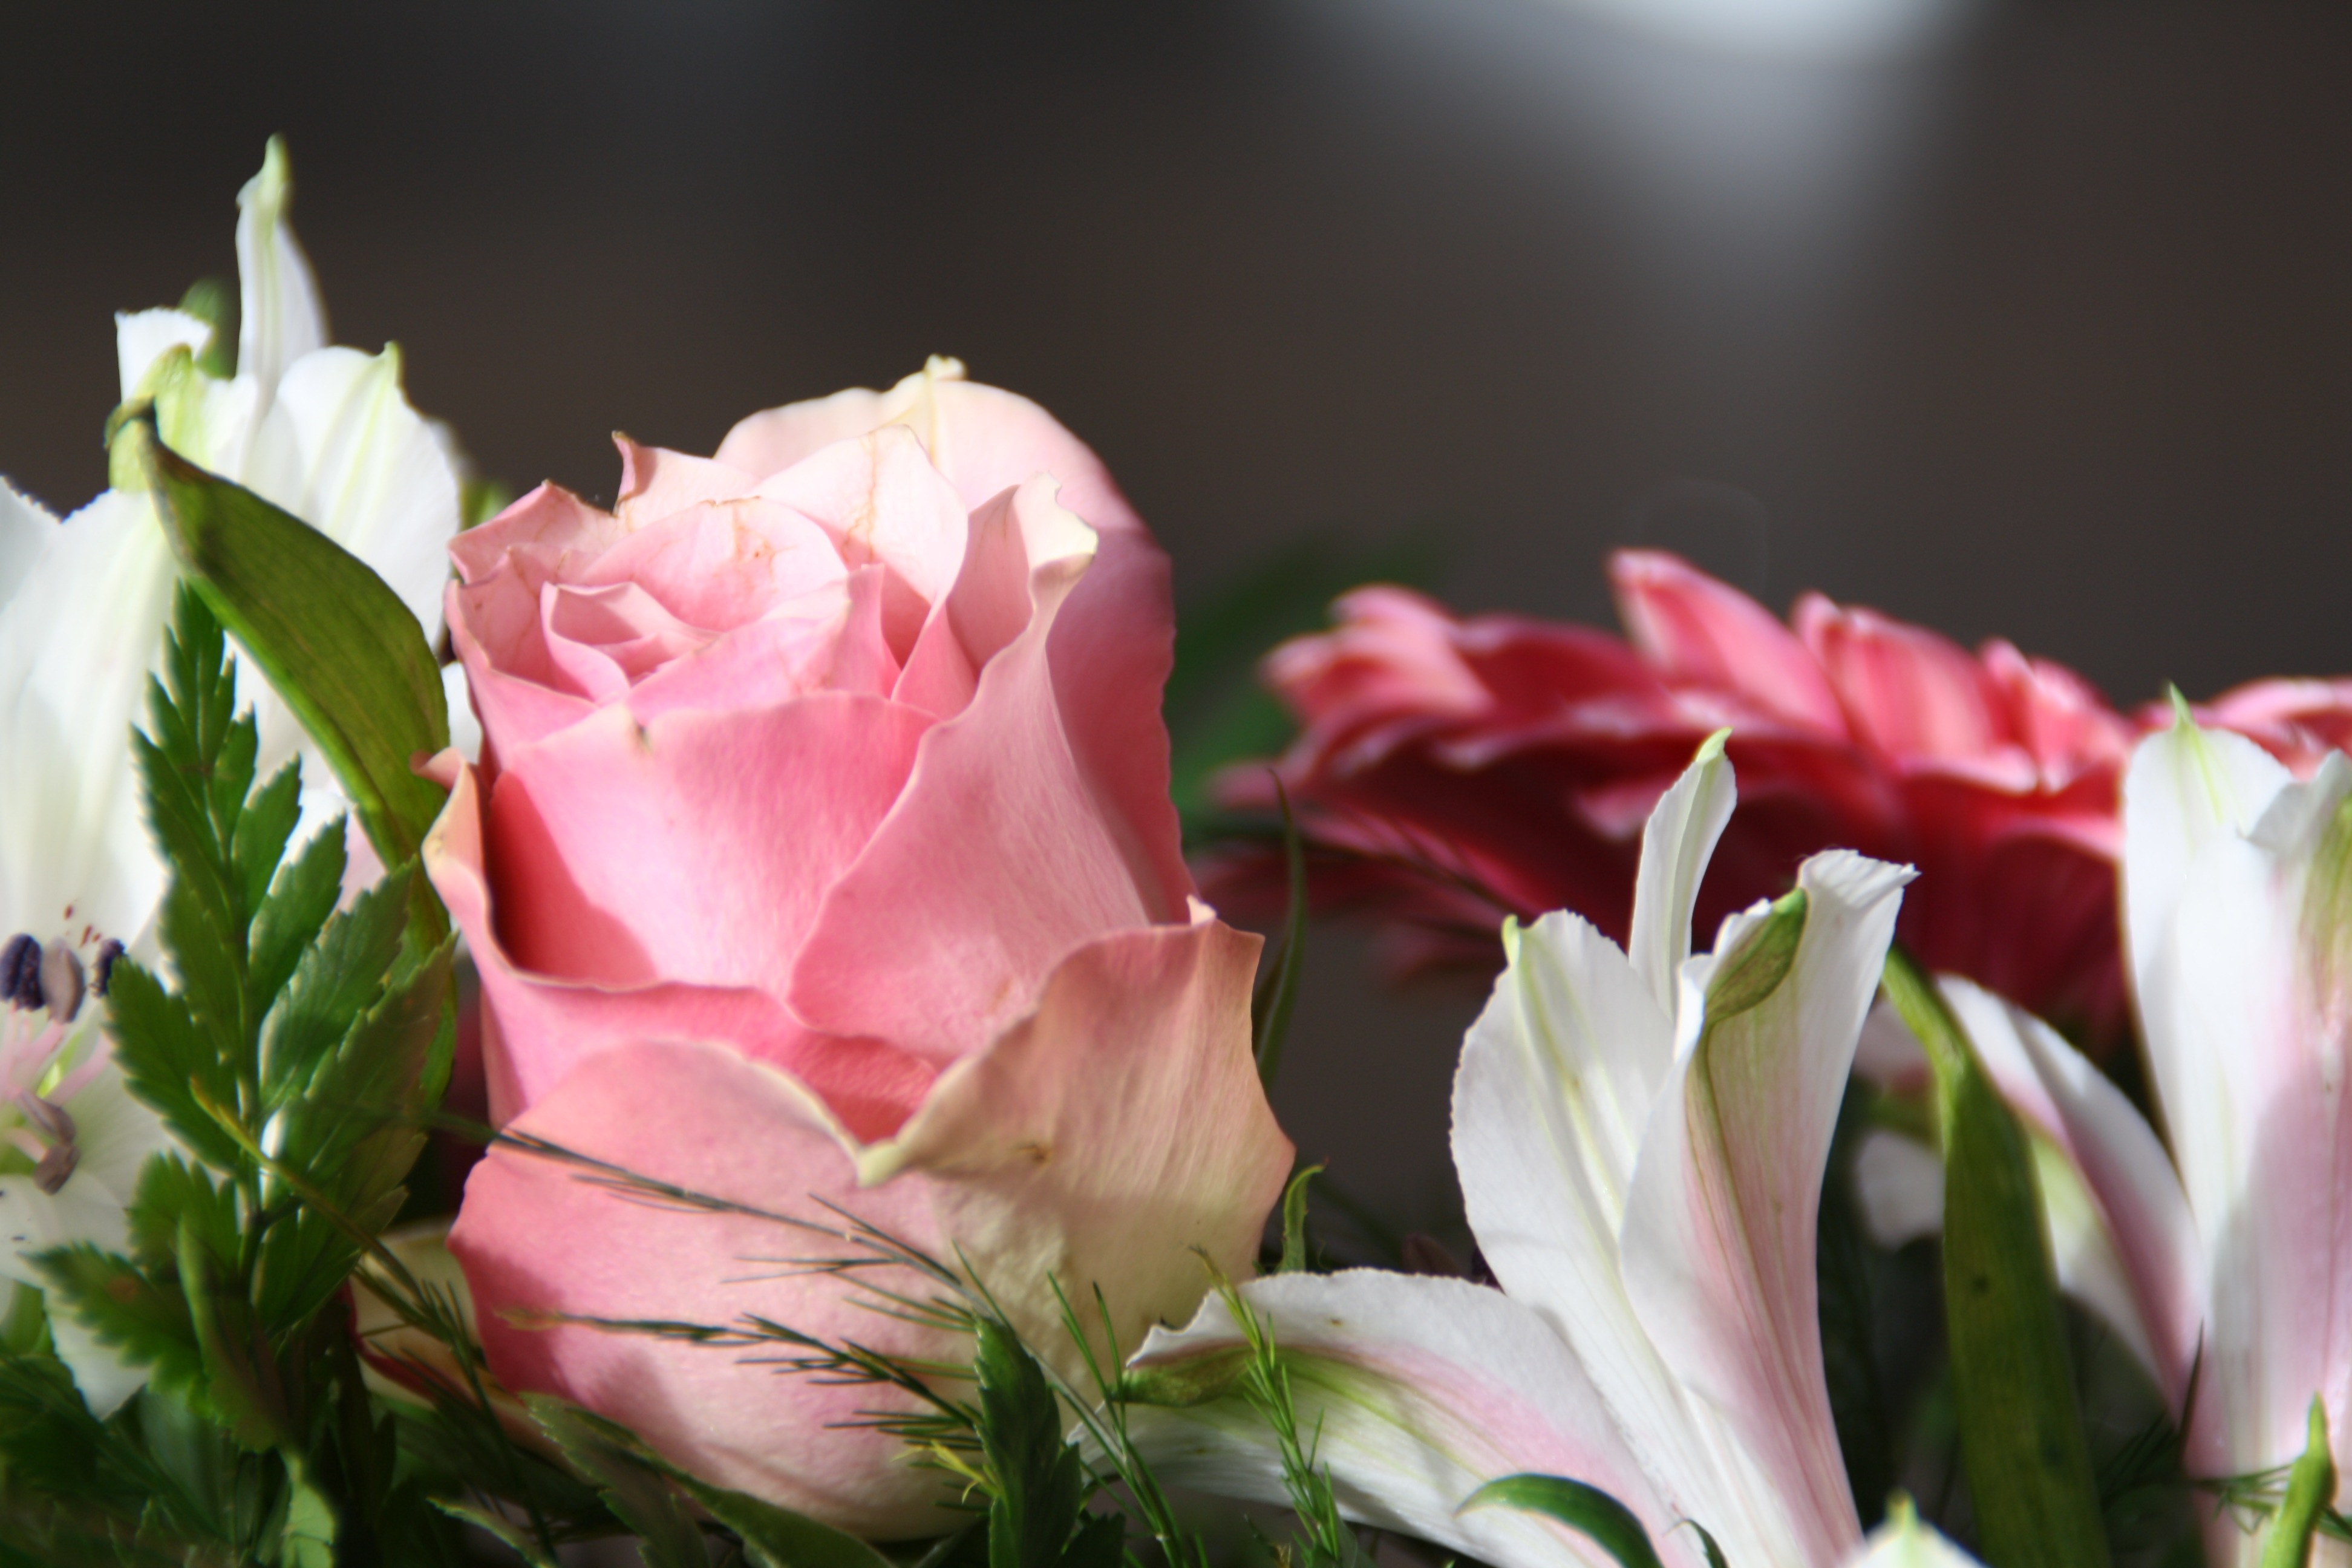
blossom, plant, white, flower, petal, bloom, tulip, spring, garden, pink, flora, flowers, floristry, macro photography, flowering plant, land plant